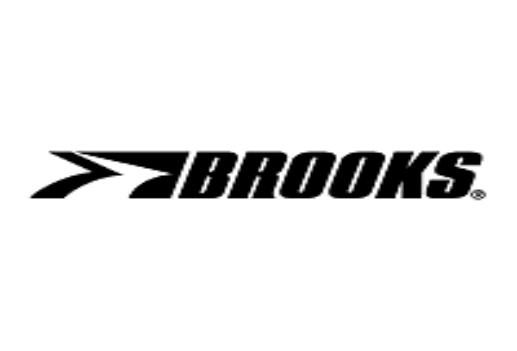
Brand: Brooks
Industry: Sports